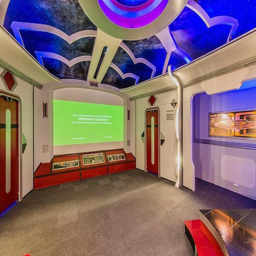
a home has a secret room that makes it unlike any place on the market